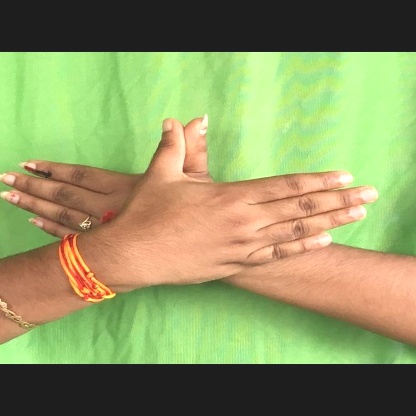
Mudra: Garuda